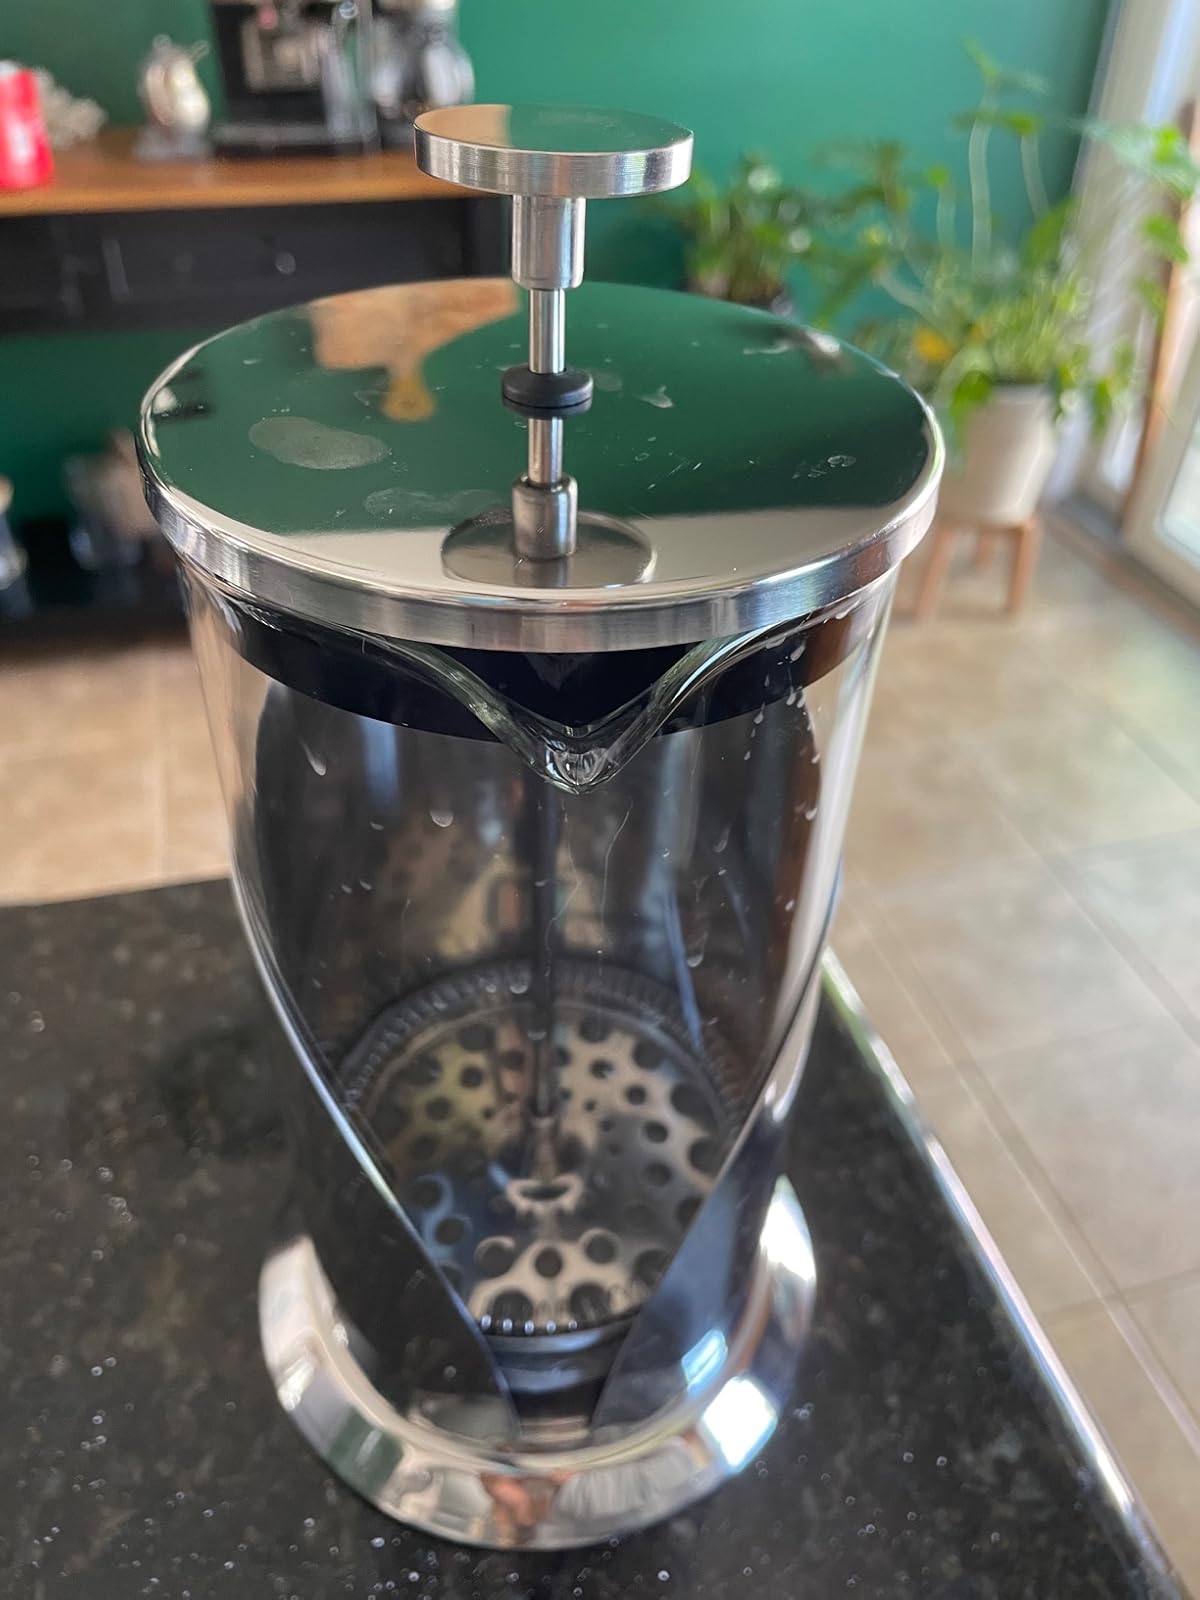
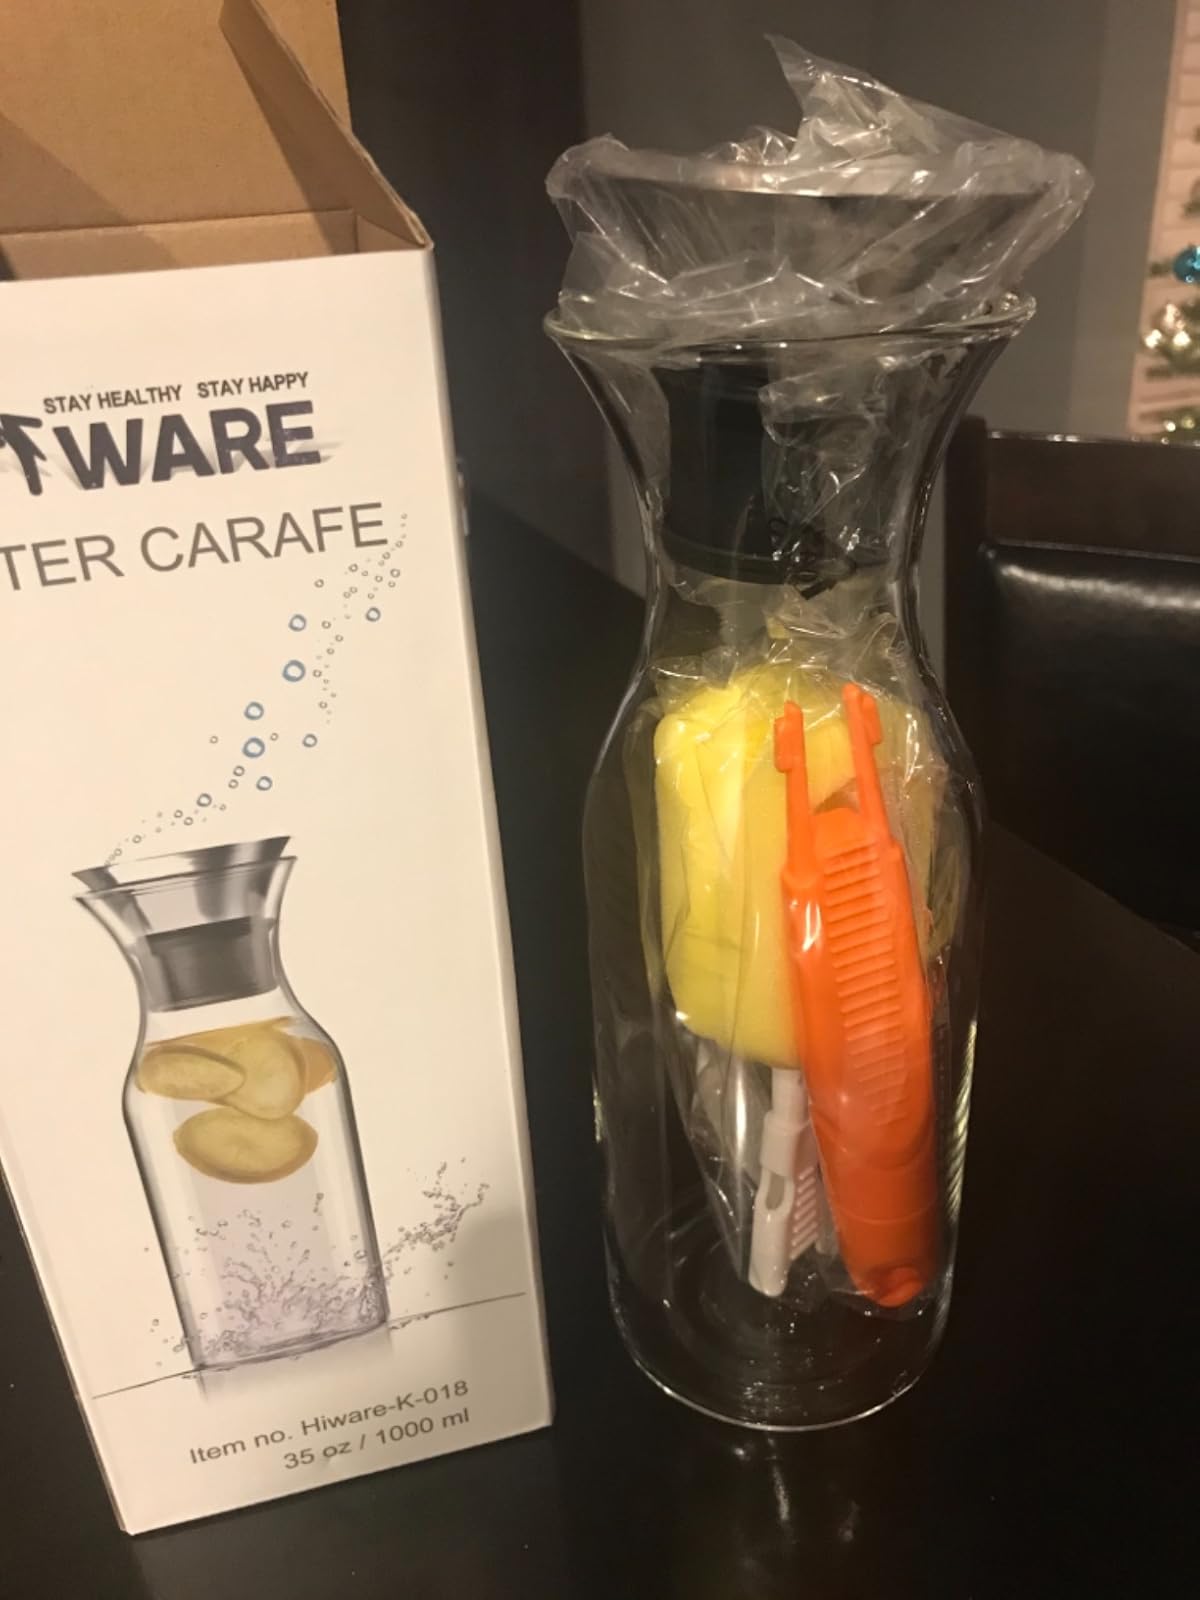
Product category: items_tea
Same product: no